Lee Cooke

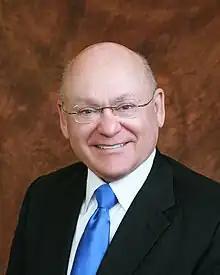

Carlton Lee Cooke (born 1944) is an American politician and businessman who served as the 52nd mayor of Austin from 1988 to 1991. A member of the Republican Party, Cooke was described by "The Austin Chronicle" as a "business-booster".